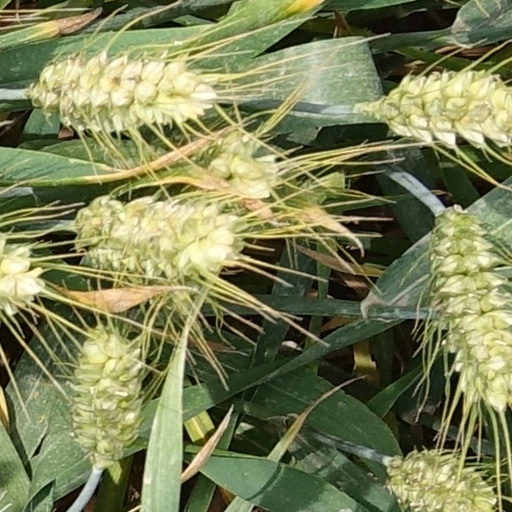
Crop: wheat